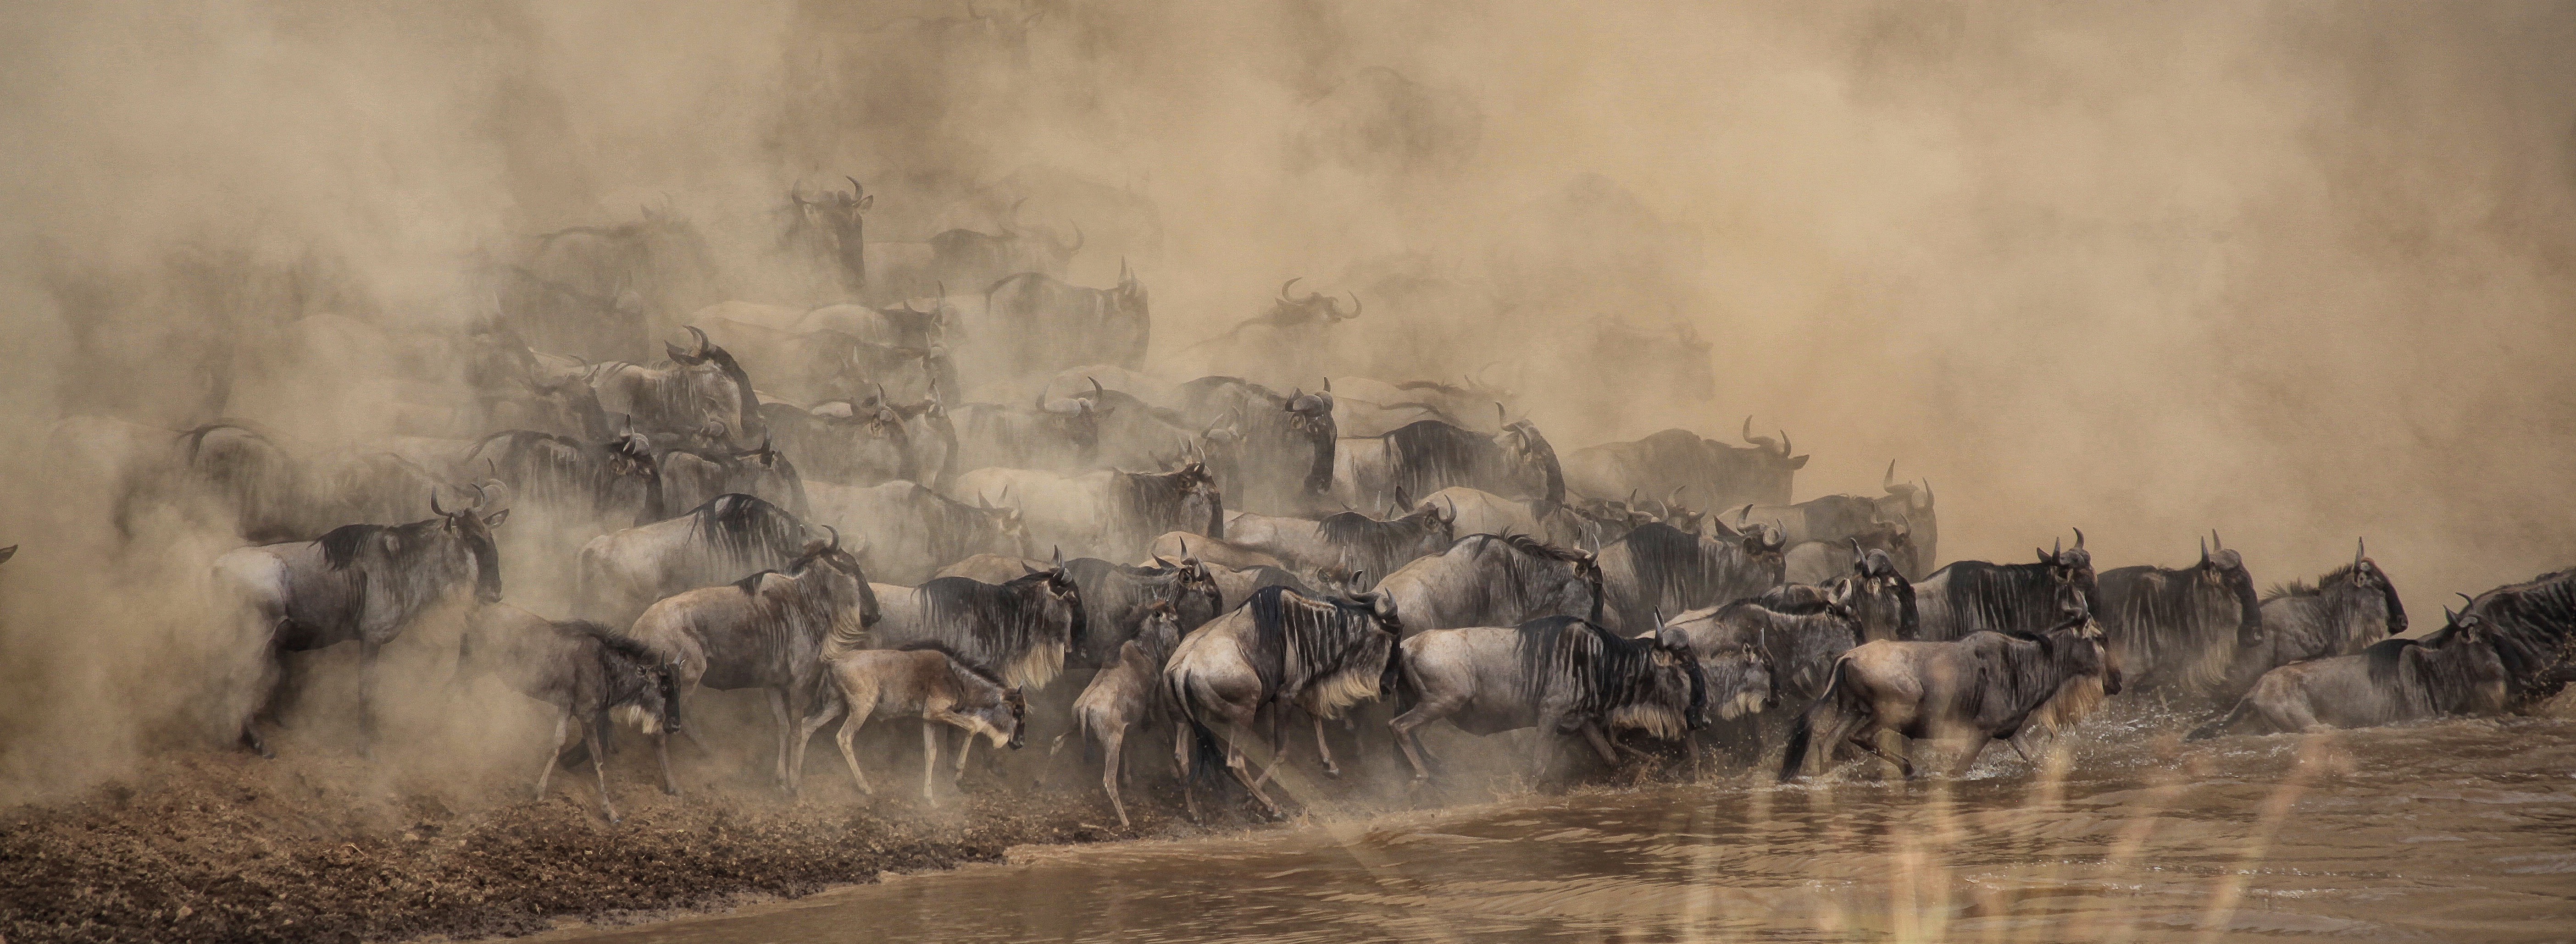
herd, atmospheric phenomenon